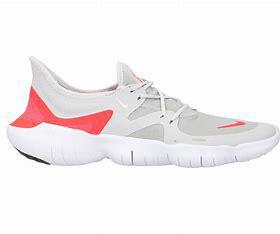
Brand: Nike
Model: Free RN 5